Service delivery framework

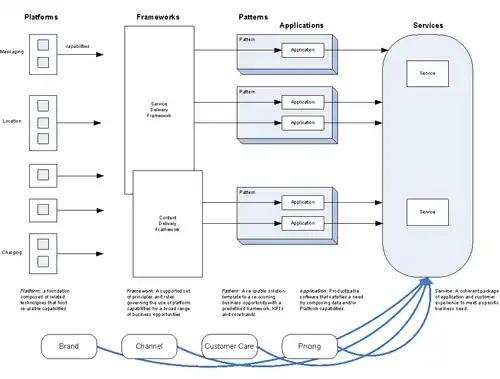
An illustration of the role of a service delivery framework in the delivery of service.

The relationship between government and citizens is crucial. Ultimately, government is accountable to citizens for decisions taken. Many countries need to improve the substantive elements of democracy and its checks and balances to ensure that public goods are delivered according to citizens’ expectations. Some methodologies for assessing the extent to which service delivery is accountable have been developed. For instance, the methodology for citizen-led assessment of accountability in service delivery has been developed by the International IDEA.